Ardscoil Éanna

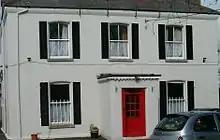
Franshaw House (formerly Ardscoil Éanna)

There were five principals in Ardscoil Éanna's 70-year history: James J. O'Byrne; Réiltín Ní Bhroin; Mattie Moloney; Steven Kavanagh; and Étaín Ní Mhórdha.